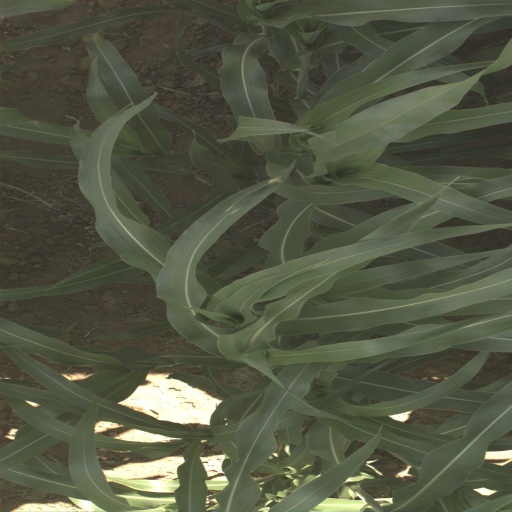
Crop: sorghum